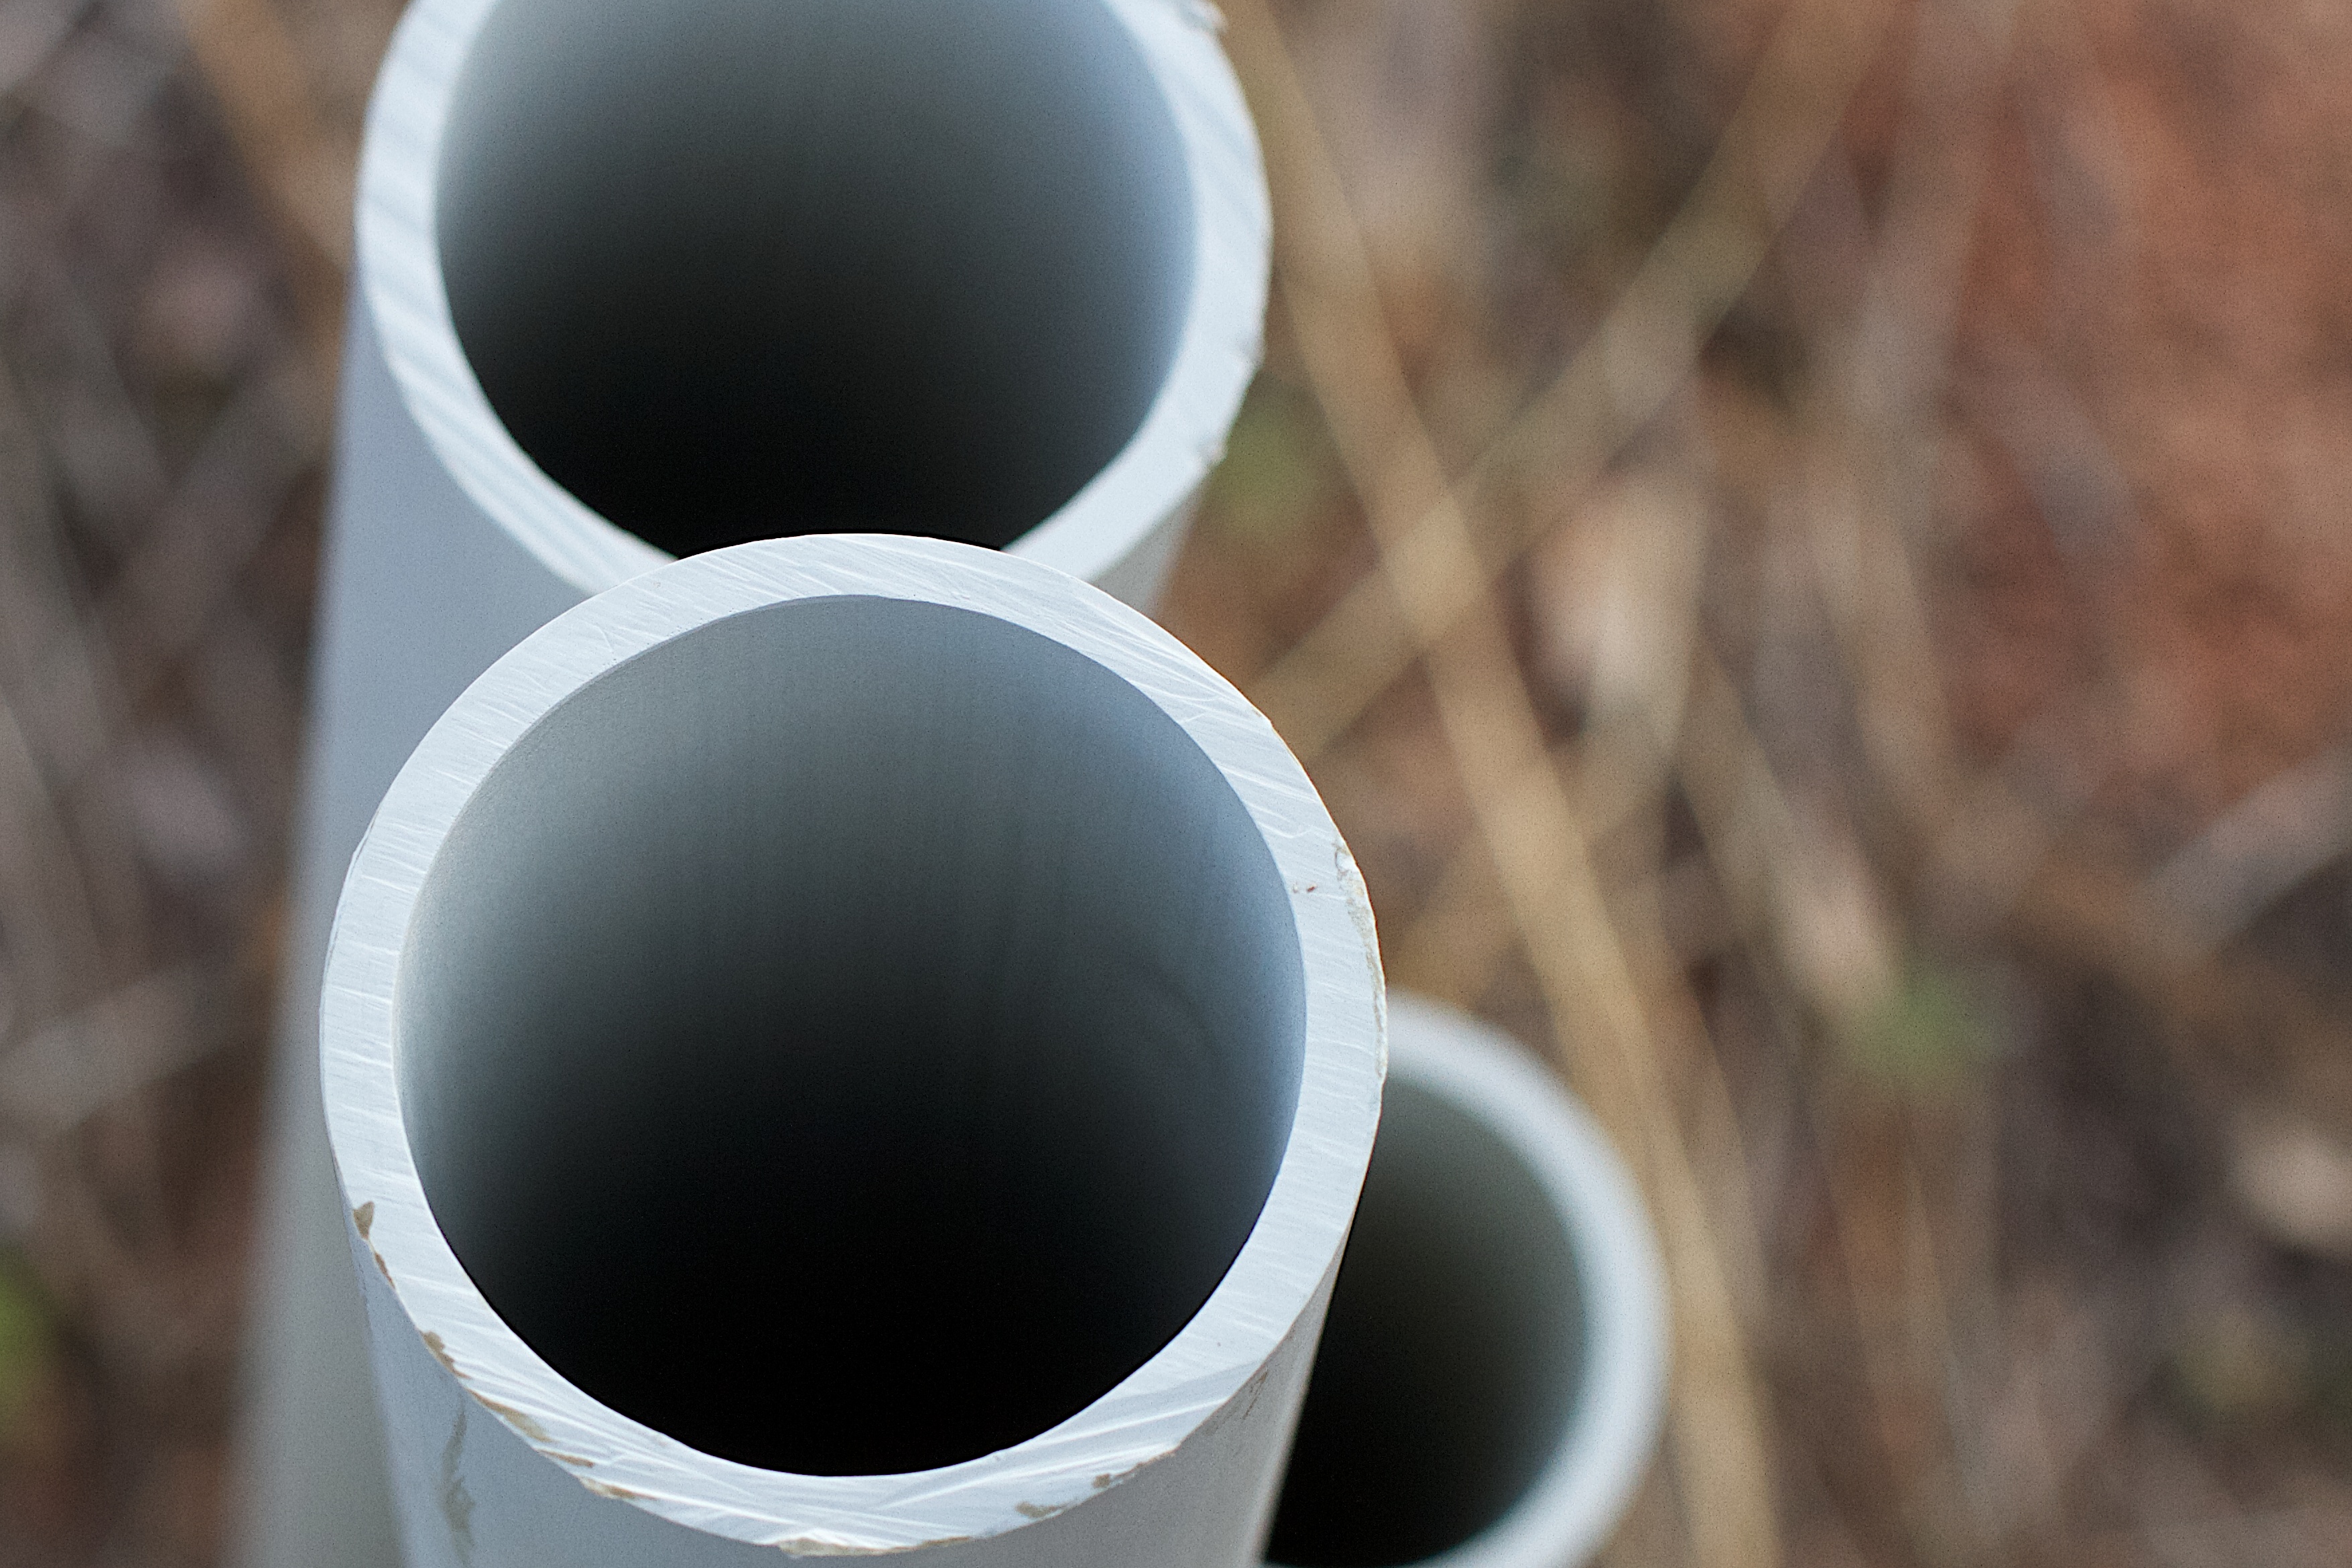
cup, drink, coffee cup, material, close up, cool image, shape, macro photography, drinkware